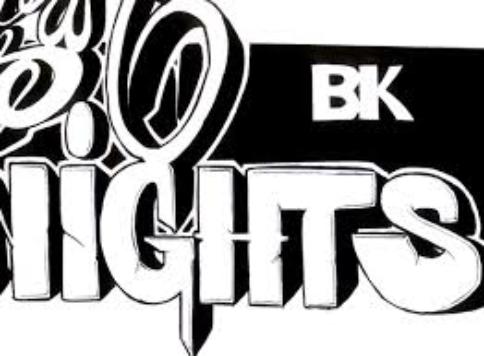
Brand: British Knights
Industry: Clothes